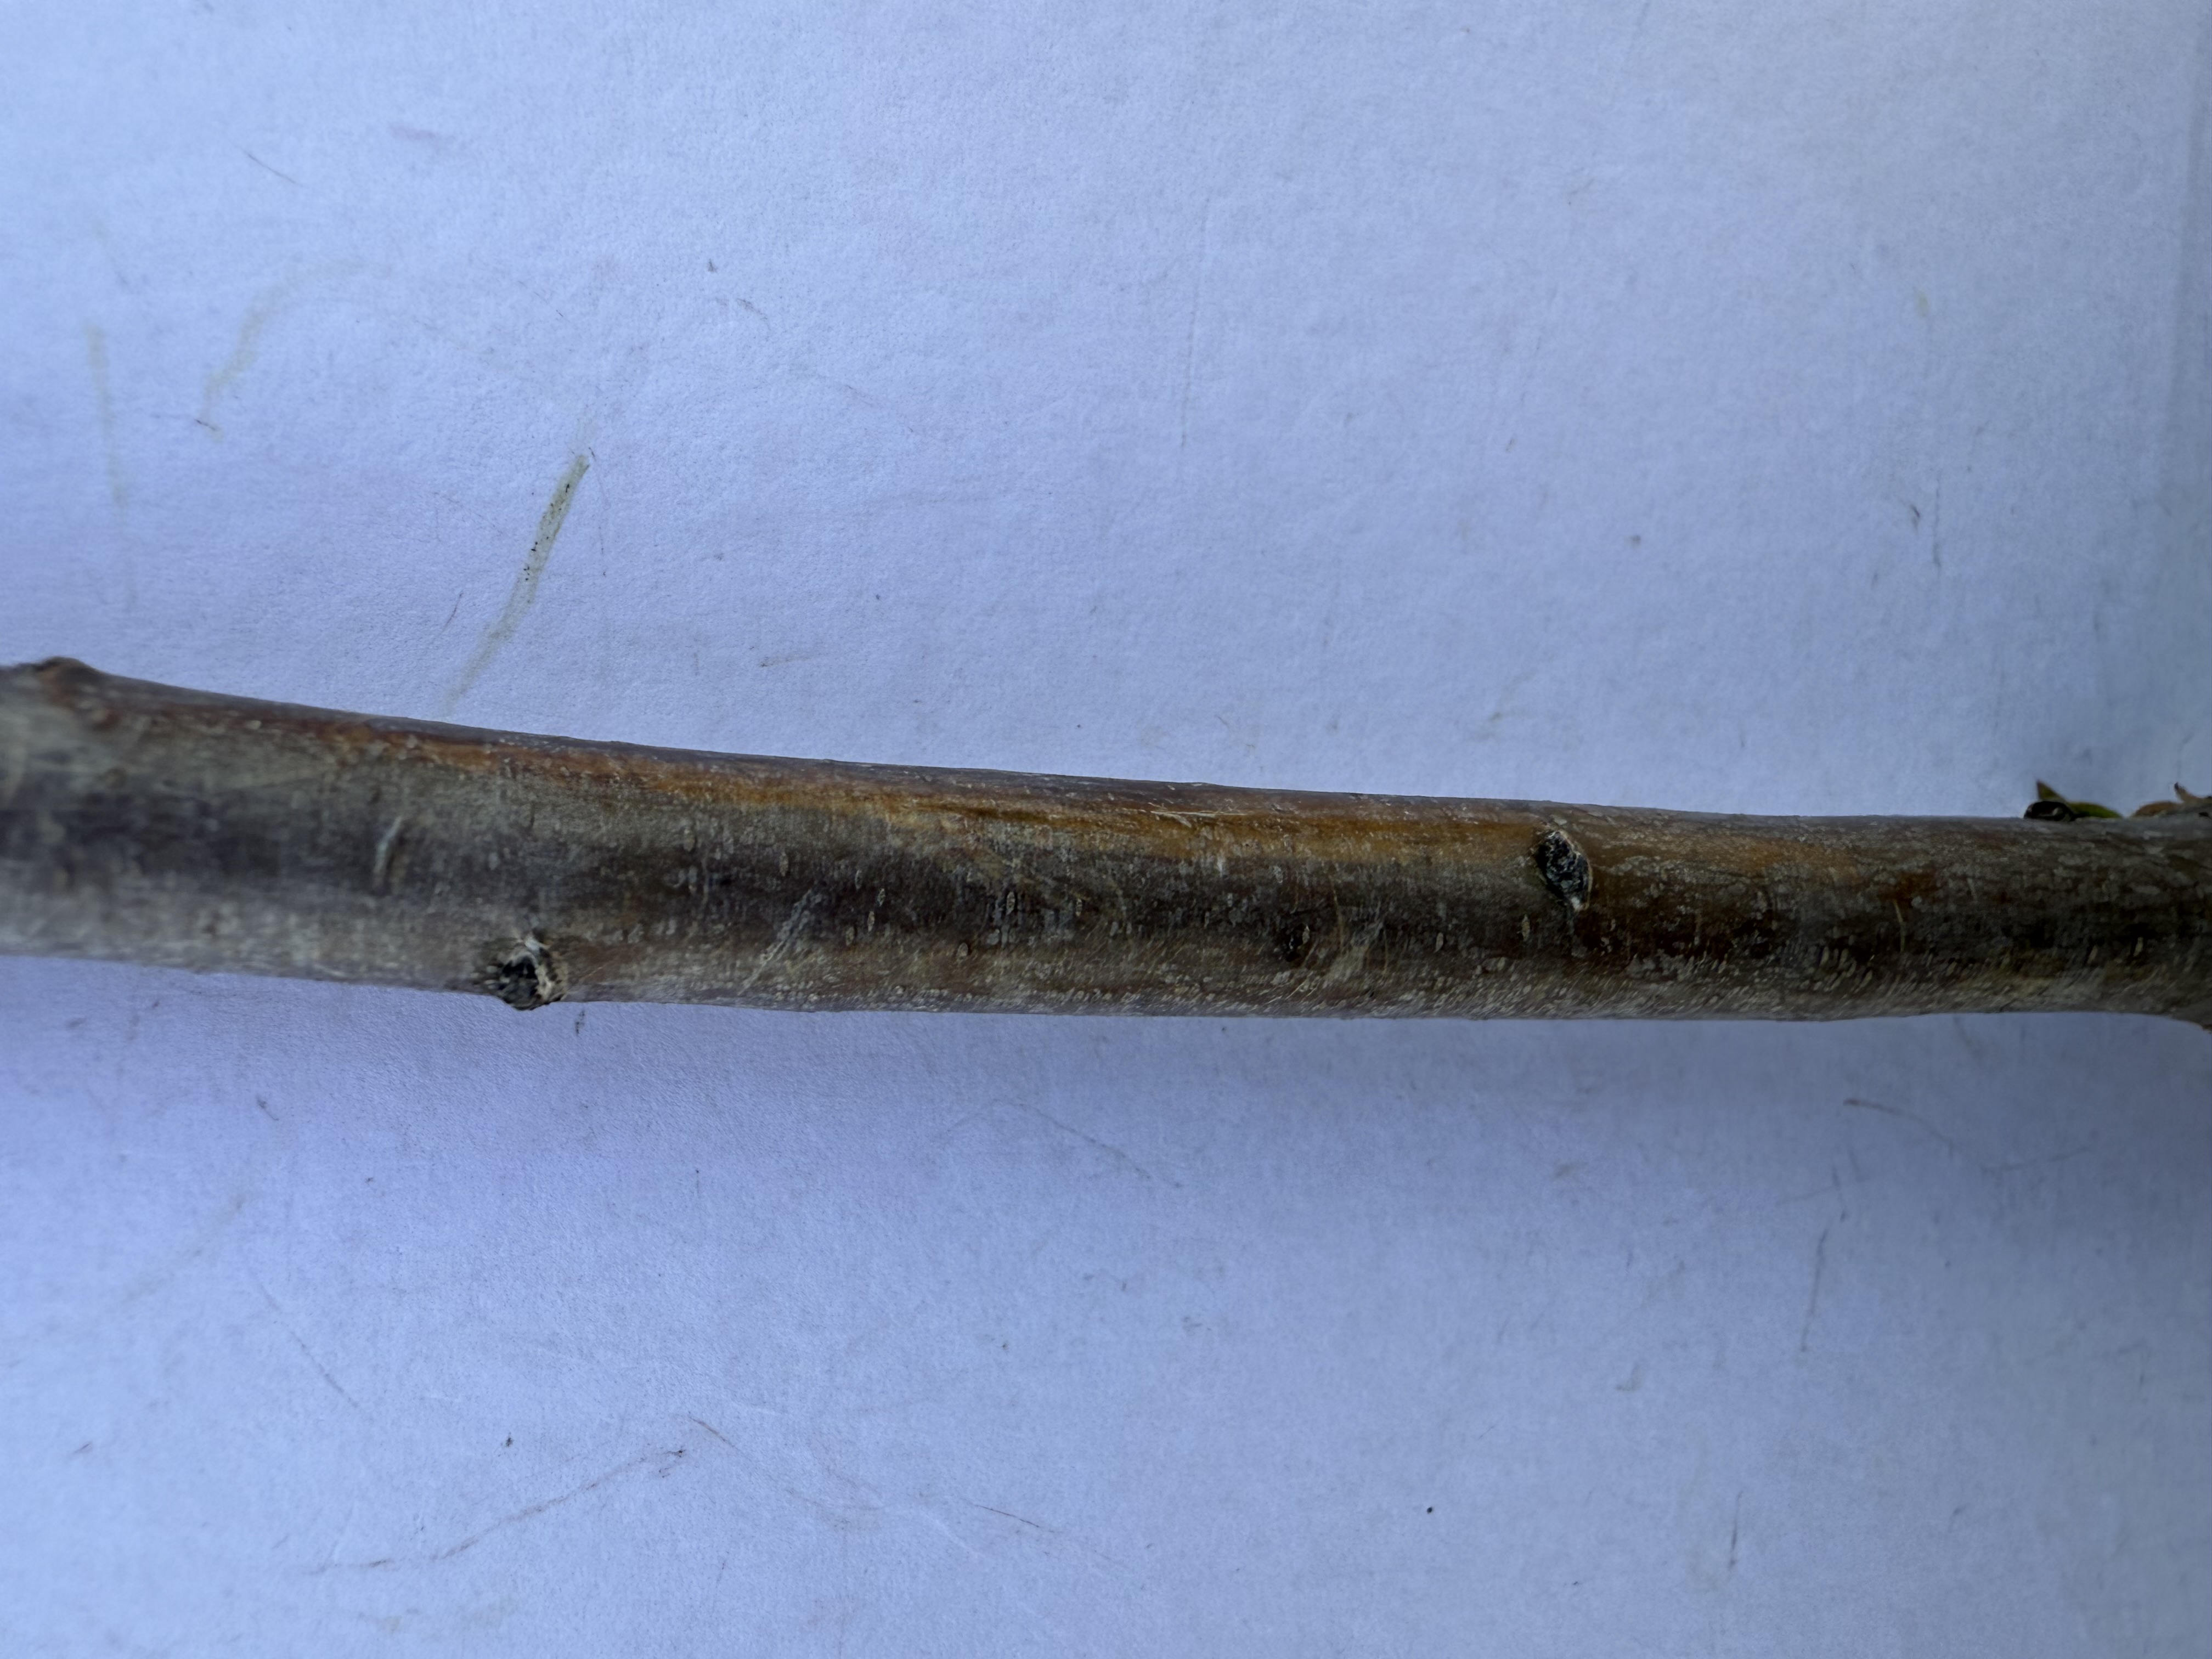
Variety: Ferragnes Almond